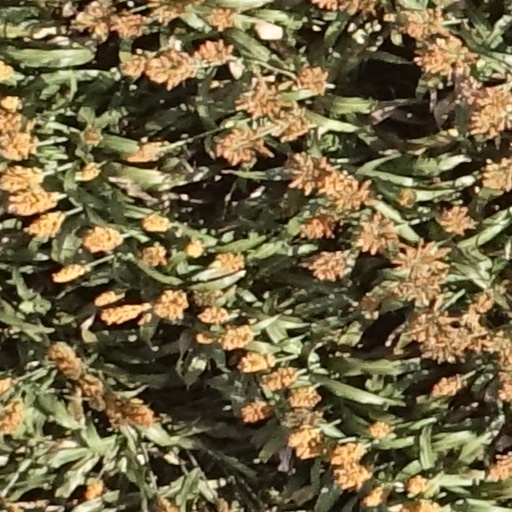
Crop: sorghum